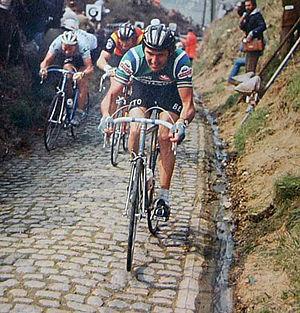
Roger de Vlaeminck au Tour des Flandres, photo de Mick Knapton. Correction de la coleur de Tvpm.
Freddy Maertens est un coureur cycliste belge, né le 13 février 1952 à Nieuport. Durant sa carrière professionnelle de 1972 à 1987, il remporte 142 victoires dont le Tour d'Espagne 1977 et, à deux reprises, le Championnat du monde sur route. Sa carrière coïncide avec les meilleures années d'un autre coureur belge, Eddy Merckx. Les partisans des coureurs ainsi que les journalistes de l'époque étaient divisés sur lequel des deux était le meilleur. La carrière sportive de Maertens oscille entre des saisons moyennes et d'autres très prolifiques. Sa vie personnelle est marquée par l'alcoolisme et des dettes. Il lui a fallu plus de deux décennies pour payer une dette fiscale. Jusqu'en février 2017, il est le conservateur du musée du Tour des Flandres à Audenarde.
Roger De Vlaeminck est un coureur cycliste sur route, sur piste et de cyclo-cross belge. Professionnel de 1969 à 1984, il est l'un des coureurs les plus complets de son époque, capable aussi bien de s'imposer au sprint, en puncheur ou en solitaire. Il est considéré comme l'un des meilleurs coureurs de classiques de tous les temps.
Le cyclisme sur route est un sport, une des disciplines du cyclisme. Il est disputé au niveau amateur mais aussi professionnel dans de nombreux pays. Les participants, cyclistes ou coureurs cyclistes disputent des compétitions sur route. Ce sport est proche du cyclisme sur piste ou du cyclo-cross les compétiteurs pouvant parfois être les mêmes. Le cyclisme sur route est un sport très exigeant qui est à distinguer du cyclotourisme, sport amateur dans lequel le loisir et le tourisme sont privilégiés.
Les classiques sont les courses d'un jour les plus prestigieuses du calendrier international de cyclisme sur route. Elles sont pour la plupart courues en Europe occidentale depuis plusieurs décennies et leur longueur dépasse généralement les 200 kilomètres. Certaines remontent même au XIXᵉ siècle. Elles ont normalement lieu environ à la même période chaque année. Au début du XXIᵉ siècle, le terme « monuments » est apparu pour désigner les cinq classiques les plus prestigieuses, à savoir Milan-San Remo, le Tour des Flandres, Paris-Roubaix, Liège-Bastogne-Liège et le Tour de Lombardie.
Le Tour des Flandres 1977 est la 61ᵉ édition du Tour des Flandres. La course a lieu le 3 avril 1977, avec un départ à Saint-Nicolas et une arrivée à Ninove sur un parcours de 260 kilomètres.
Le Tour des Flandres, aussi connu comme « De Ronde », est une course cycliste sur route annuelle belge, réservée aux professionnels. Il a lieu au début d'avril, en Flandre et est depuis des années une des classiques flandriennes les plus importantes. Le Tour a eu une seule interruption, pendant la Première Guerre mondiale, et est organisé depuis 1919 de manière ininterrompue, la plus longue série de toutes les classiques cyclistes. Il s'agit de la course la plus importante en Flandre. Il fait partie de l'UCI World Tour et est organisé par Flanders Classics. Son surnom est la « Vlaanderens Mooiste ». La centième édition en 2016 bénéficie d'une campagne de promotion très médiatisée.